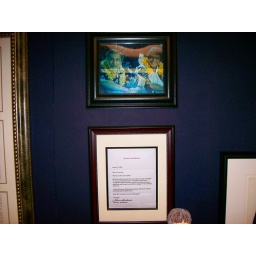
Vincent signed this TV screen capture photo, along with letter signed by Florence Henderson.